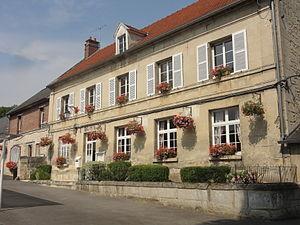
Mairie, rue de la Poste.
Morienval est une commune française située dans le département de l'Oise en région Hauts-de-France.